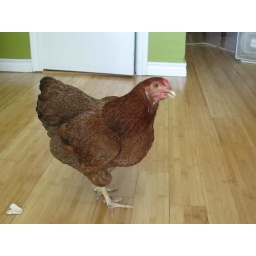
Broody BB catches some AC and Pocket wonders why there's a chicken in the house